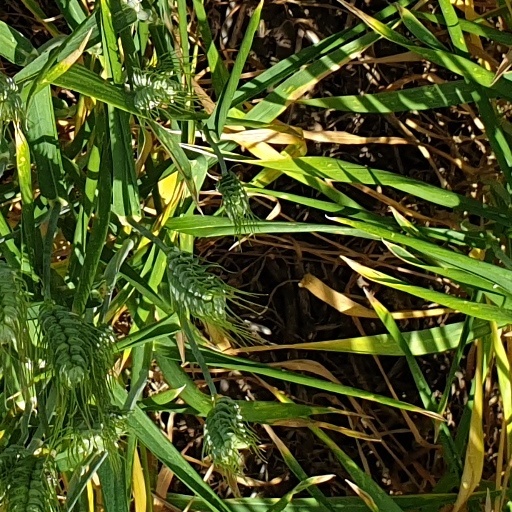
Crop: wheat